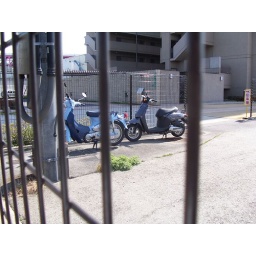
everyone in japan has a bike or a scooter... These two just happened to be parked next door to the Haigan-dori